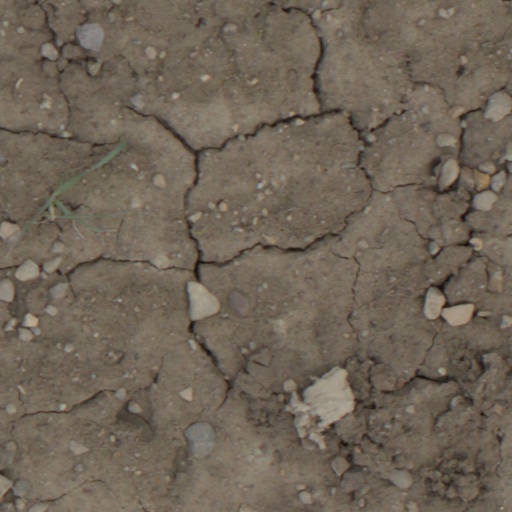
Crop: wheat